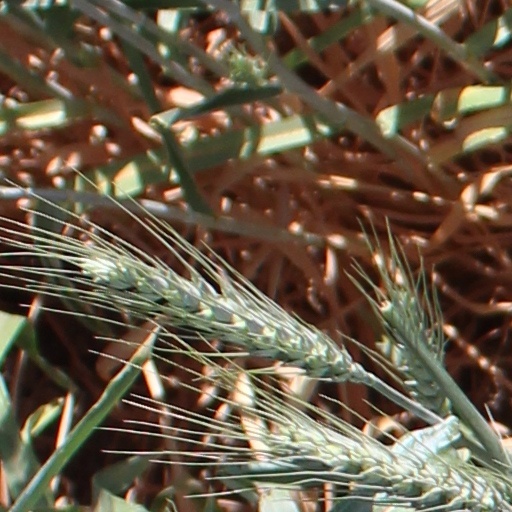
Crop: wheat